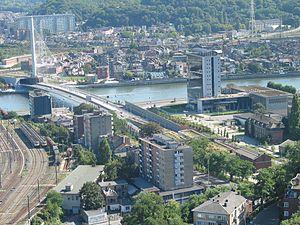
Le pont du Pays de Liège est un pont autoroutier inauguré début juin 2000 lors de l'ouverture de la liaison liaison E40-E25 à la circulation, il permet d'enjamber la Meuse et de relier ainsi Angleur à Cointe.